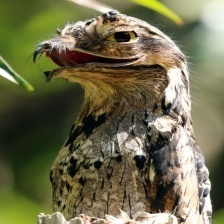
Species: GREAT POTOO
Scientific name: NYCTIBIUS GRANDIS